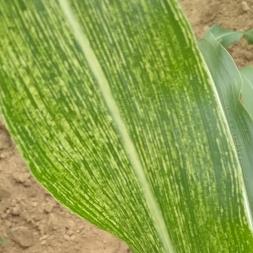
Crop: Maize
Condition: stripe-d